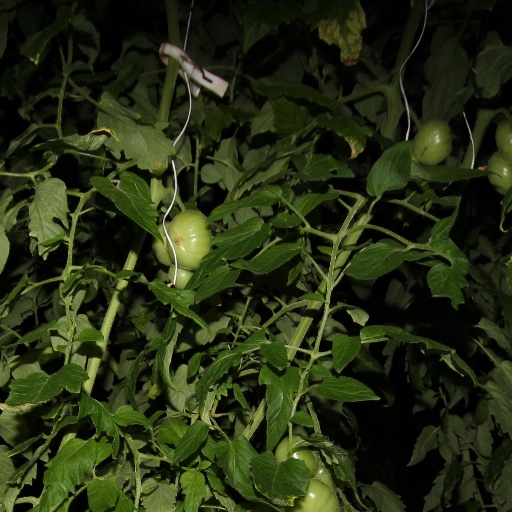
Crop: tomato